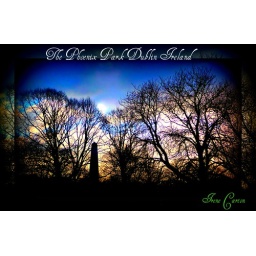
the wellington monument in among the trees